Battlement

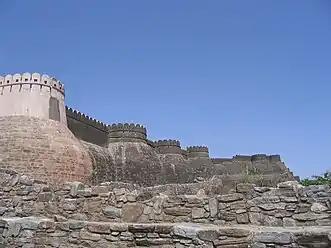
Indian style battlements at Kumbhalgarh Fort

Many South Asian battlements are made up of parapets with peculiarly shaped merlons and complicated systems of loopholes, which differ substantially from rest of the world. Typical Indian merlons were semicircular and pointed at the top, although they could sometimes be fake: the parapet may be solid and the merlons shown in relief on the outside, as is the case in Chittorgarh. Loopholes could be made both in the merlons themselves, and under the crenels. They could either look forward (to command distant approaches) or downward (to command the foot of the wall). Sometimes a merlon was pierced with two or three loopholes, but typically, only one loophole was divided into two or three slits by horizontal or vertical partitions. The shape of loopholes, as well as the shape of merlons, need not have been the same everywhere in the castle, as shown by Kumbhalgarh.